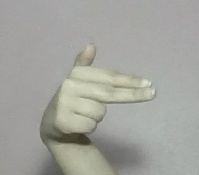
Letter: ghain